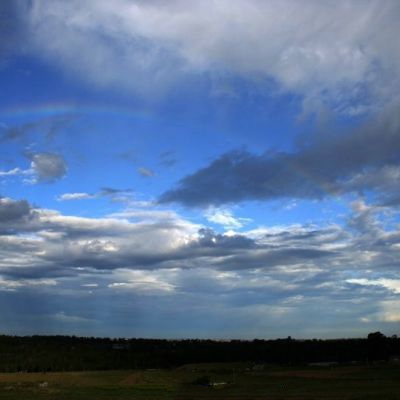
Cloud type: Altocumulus (Ac)